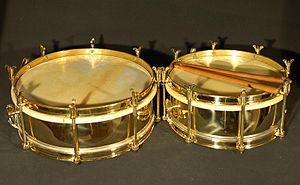
Le timbal est un instrument de percussion cylindrique avec deux membranes, souvent en cuir, utilisé à la musique traditionnelle catalane. Il est de la famille des tambours. Il accompagne la gralla a la musique du ball de gitanes, des castells, des géants et d'autres fêtes populaires. Le timbal et la gralla sont présents également aux cercaviles des Festes Majors, à la musique des processions religieuses ou de carnaval, par exemple, à la musique des chants de Noël catalans, etc. Il est joué par un timbaler.